Rudy Verhoeff

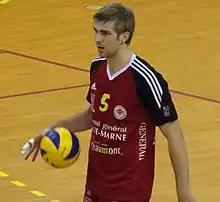

Rudy Verhoeff (born 24 June 1989) is a retired Canadian male volleyball player. He was a member of the Canada men's national volleyball team, a participant in the 2016 Summer Olympics, a gold and silver medalist at the NORCECA Men's Volleyball Championship in 2015 and 2013, and a bronze medalist at the 2015 Pan American Games.